The Ethics of Diet

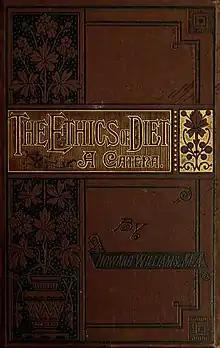
First edition cover

The Ethics of Diet: A Catena of Authorities Deprecatory of the Practice of Flesh-eating is an 1883 book by English humanitarian and writer Howard Williams. It presents a chronological anthology of historical figures who were critical of the practice of meat-eating, including philosophers, poets, physicians, religious leaders, and social reformers. Drawing from sources spanning from antiquity to the 19th century, the book compiles moral, philosophical, and literary arguments against the consumption of animal flesh. It contributed to early debates on the ethics of eating meat and played a significant role in the development of the Victorian vegetarian movement.